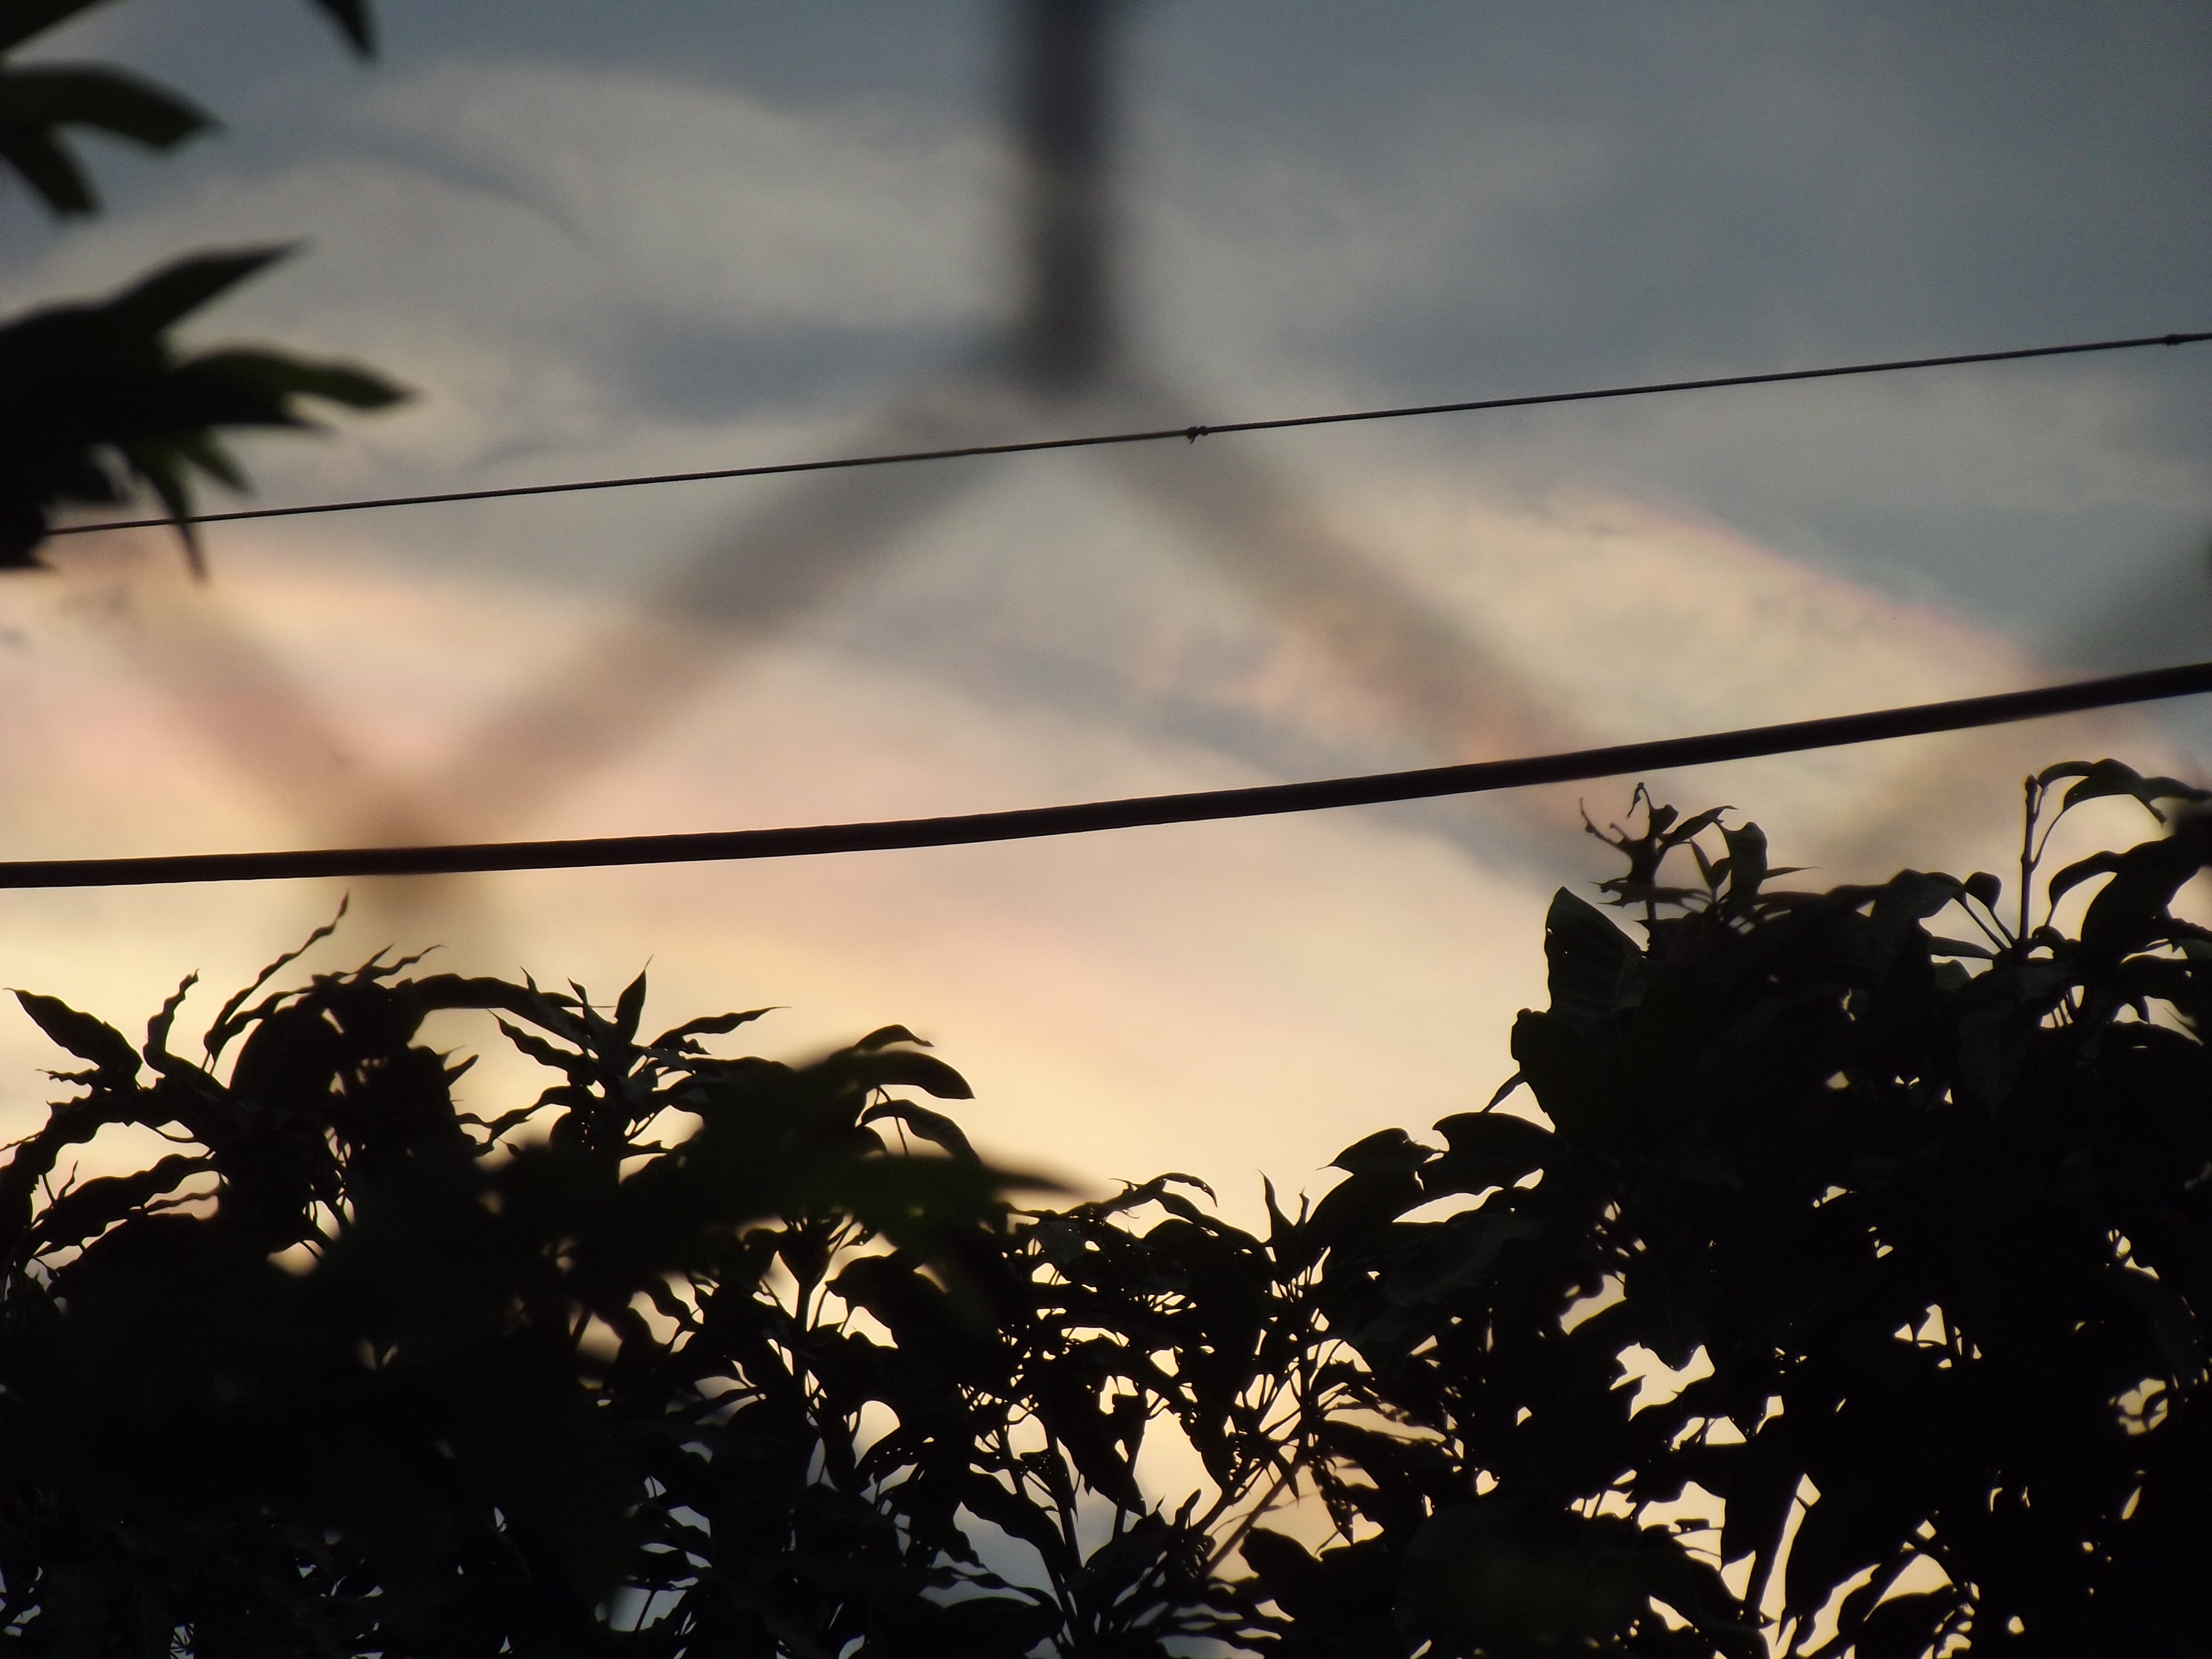
tree, branch, light, cloud, sky, sunset, sunlight, morning, dusk, evening, reflection, darkness